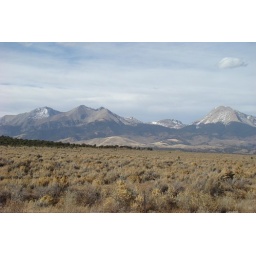
mountains by the sand dunes